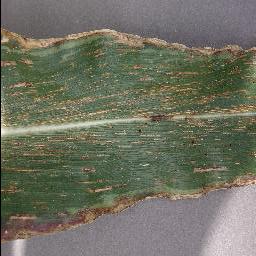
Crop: corn
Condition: (maize)_cercospora_spot_gray_spot